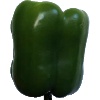
Label: Pepper Green 1